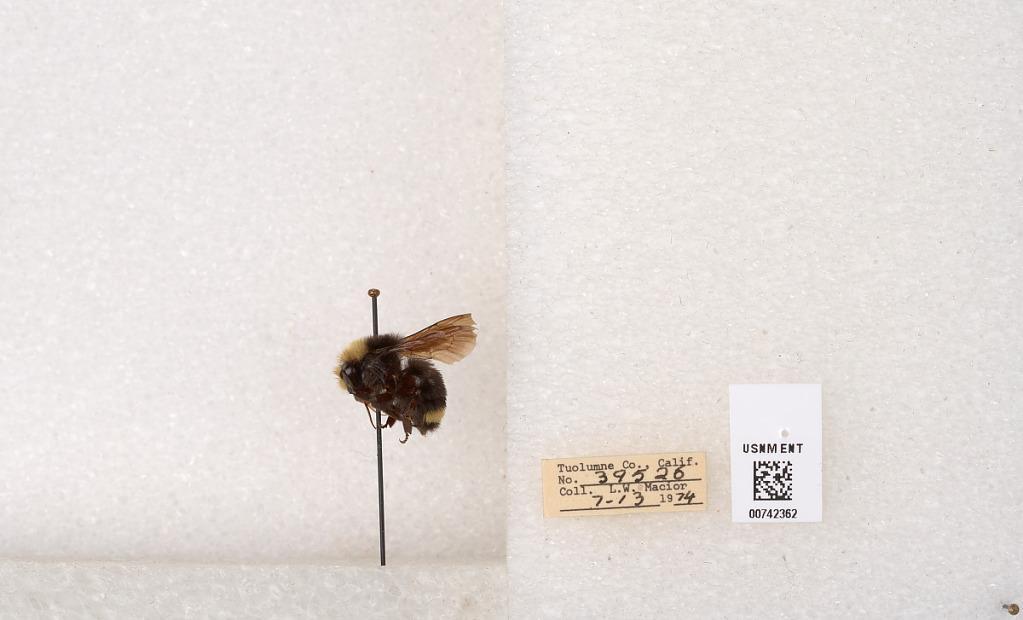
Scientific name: Bombus (Pyrobombus) vosnesenskii Radoszkowski
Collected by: L. Macior
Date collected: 1974-7-13
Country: United States
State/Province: California
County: Tuolumne
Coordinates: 38.0276, -119.955